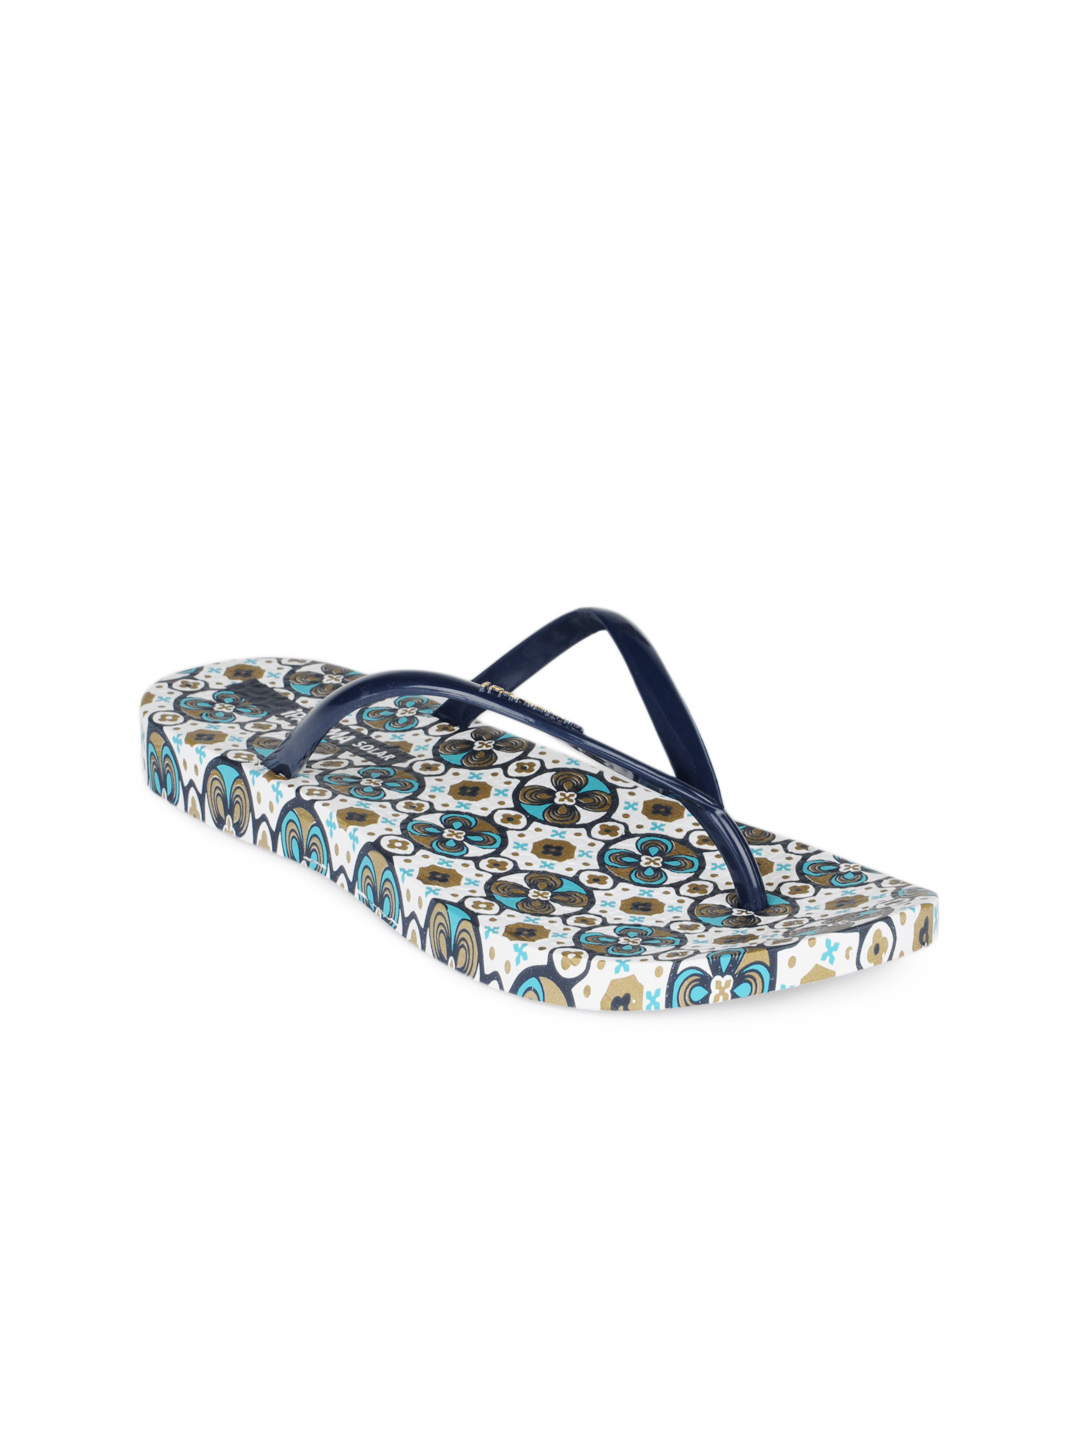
iPanema Women Blue Flip Flops
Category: Footwear / Flip Flops / Flip Flops
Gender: Women
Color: Blue
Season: Winter 2012
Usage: Casual